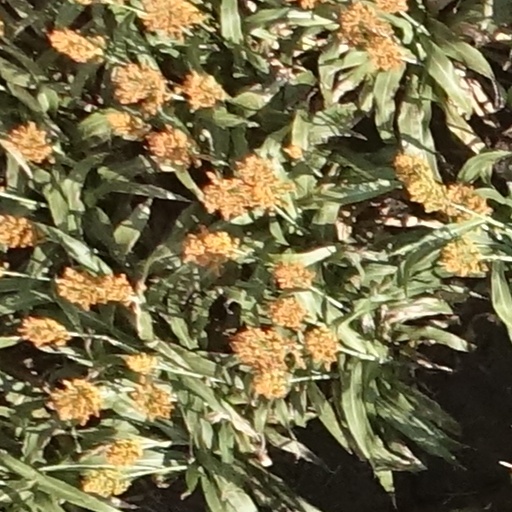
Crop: sorghum